Dolly's Brae conflict

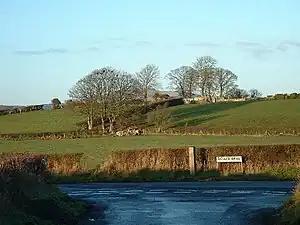
Dolly's Brae

The Dolly's Brae conflict occurred in County Down in Ulster on 12 July 1849. A contested procession by Orangemen resulted in a skirmish between the Orangemen, local Catholics and Ribbonmen and government troops. These troops successfully escorted the Orange procession through the waiting Catholics. However, on the return to Ballyward, the procession was ambushed by the Catholics, namely the Ribbonmen.